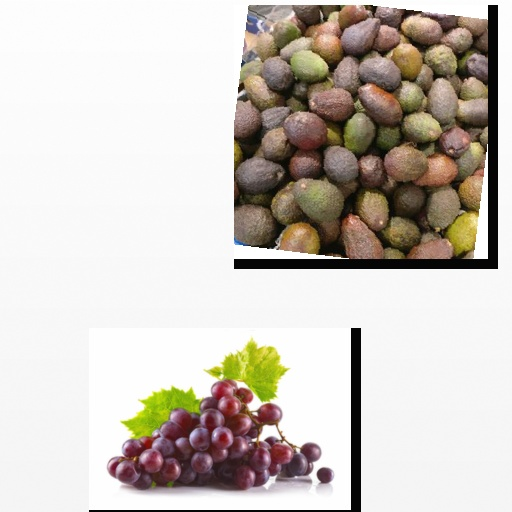
Food items: grapes, avocado